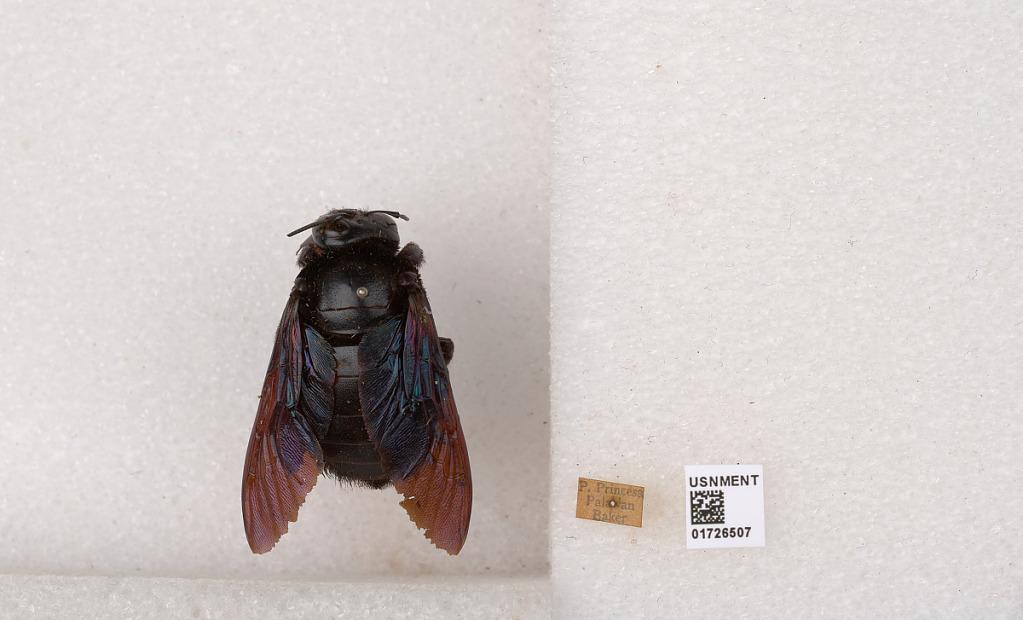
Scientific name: Xylocopa (Mesotrichia) latipes (Drury)
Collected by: Baker
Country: Philippines
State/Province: Mimaropa
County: Palawan
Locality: P. Princesa